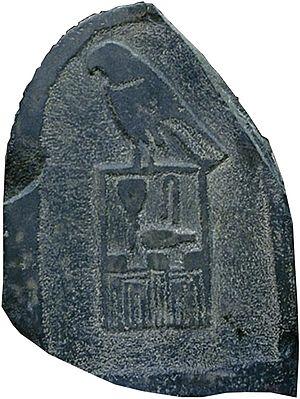
Sémerkhet est le nom d'Horus du septième souverain de la Iʳᵉ dynastie pendant la période thinite. Manéthon l'appelle « Sememphès » ou « Semempses » et lui compte dix-huit ans de règne ; la liste d'Abydos le nomme « Semsou » tandis que le Canon royal de Turin le nommant « Semsem » lui en compte soixante-douze ans. Les documents archéologiques semblent soutenir l'idée que Sémerkhet a eu un règne difficile et certains des premiers archéologues ont même mis en doute la légitimité de la succession de Semerkhet sur le trône égyptien.